Chiswick Park tube station

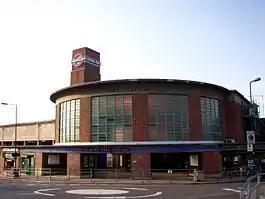
Station entrance

Chiswick Park is a London Underground station in the Acton Green district of Chiswick in West London. The station is served by the District line and is between Turnham Green and Acton Town stations. It is located at the junction of Bollo Lane and Acton Lane about 150 m north of Chiswick High Road (A315) and is in Travelcard Zone 3. The station is near Acton Green common. The Piccadilly line uses the inside tracks, but, as there are no platforms on these tracks, their trains cannot stop here.